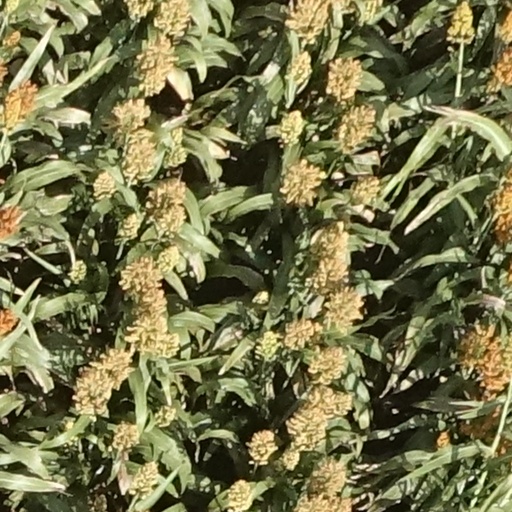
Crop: sorghum